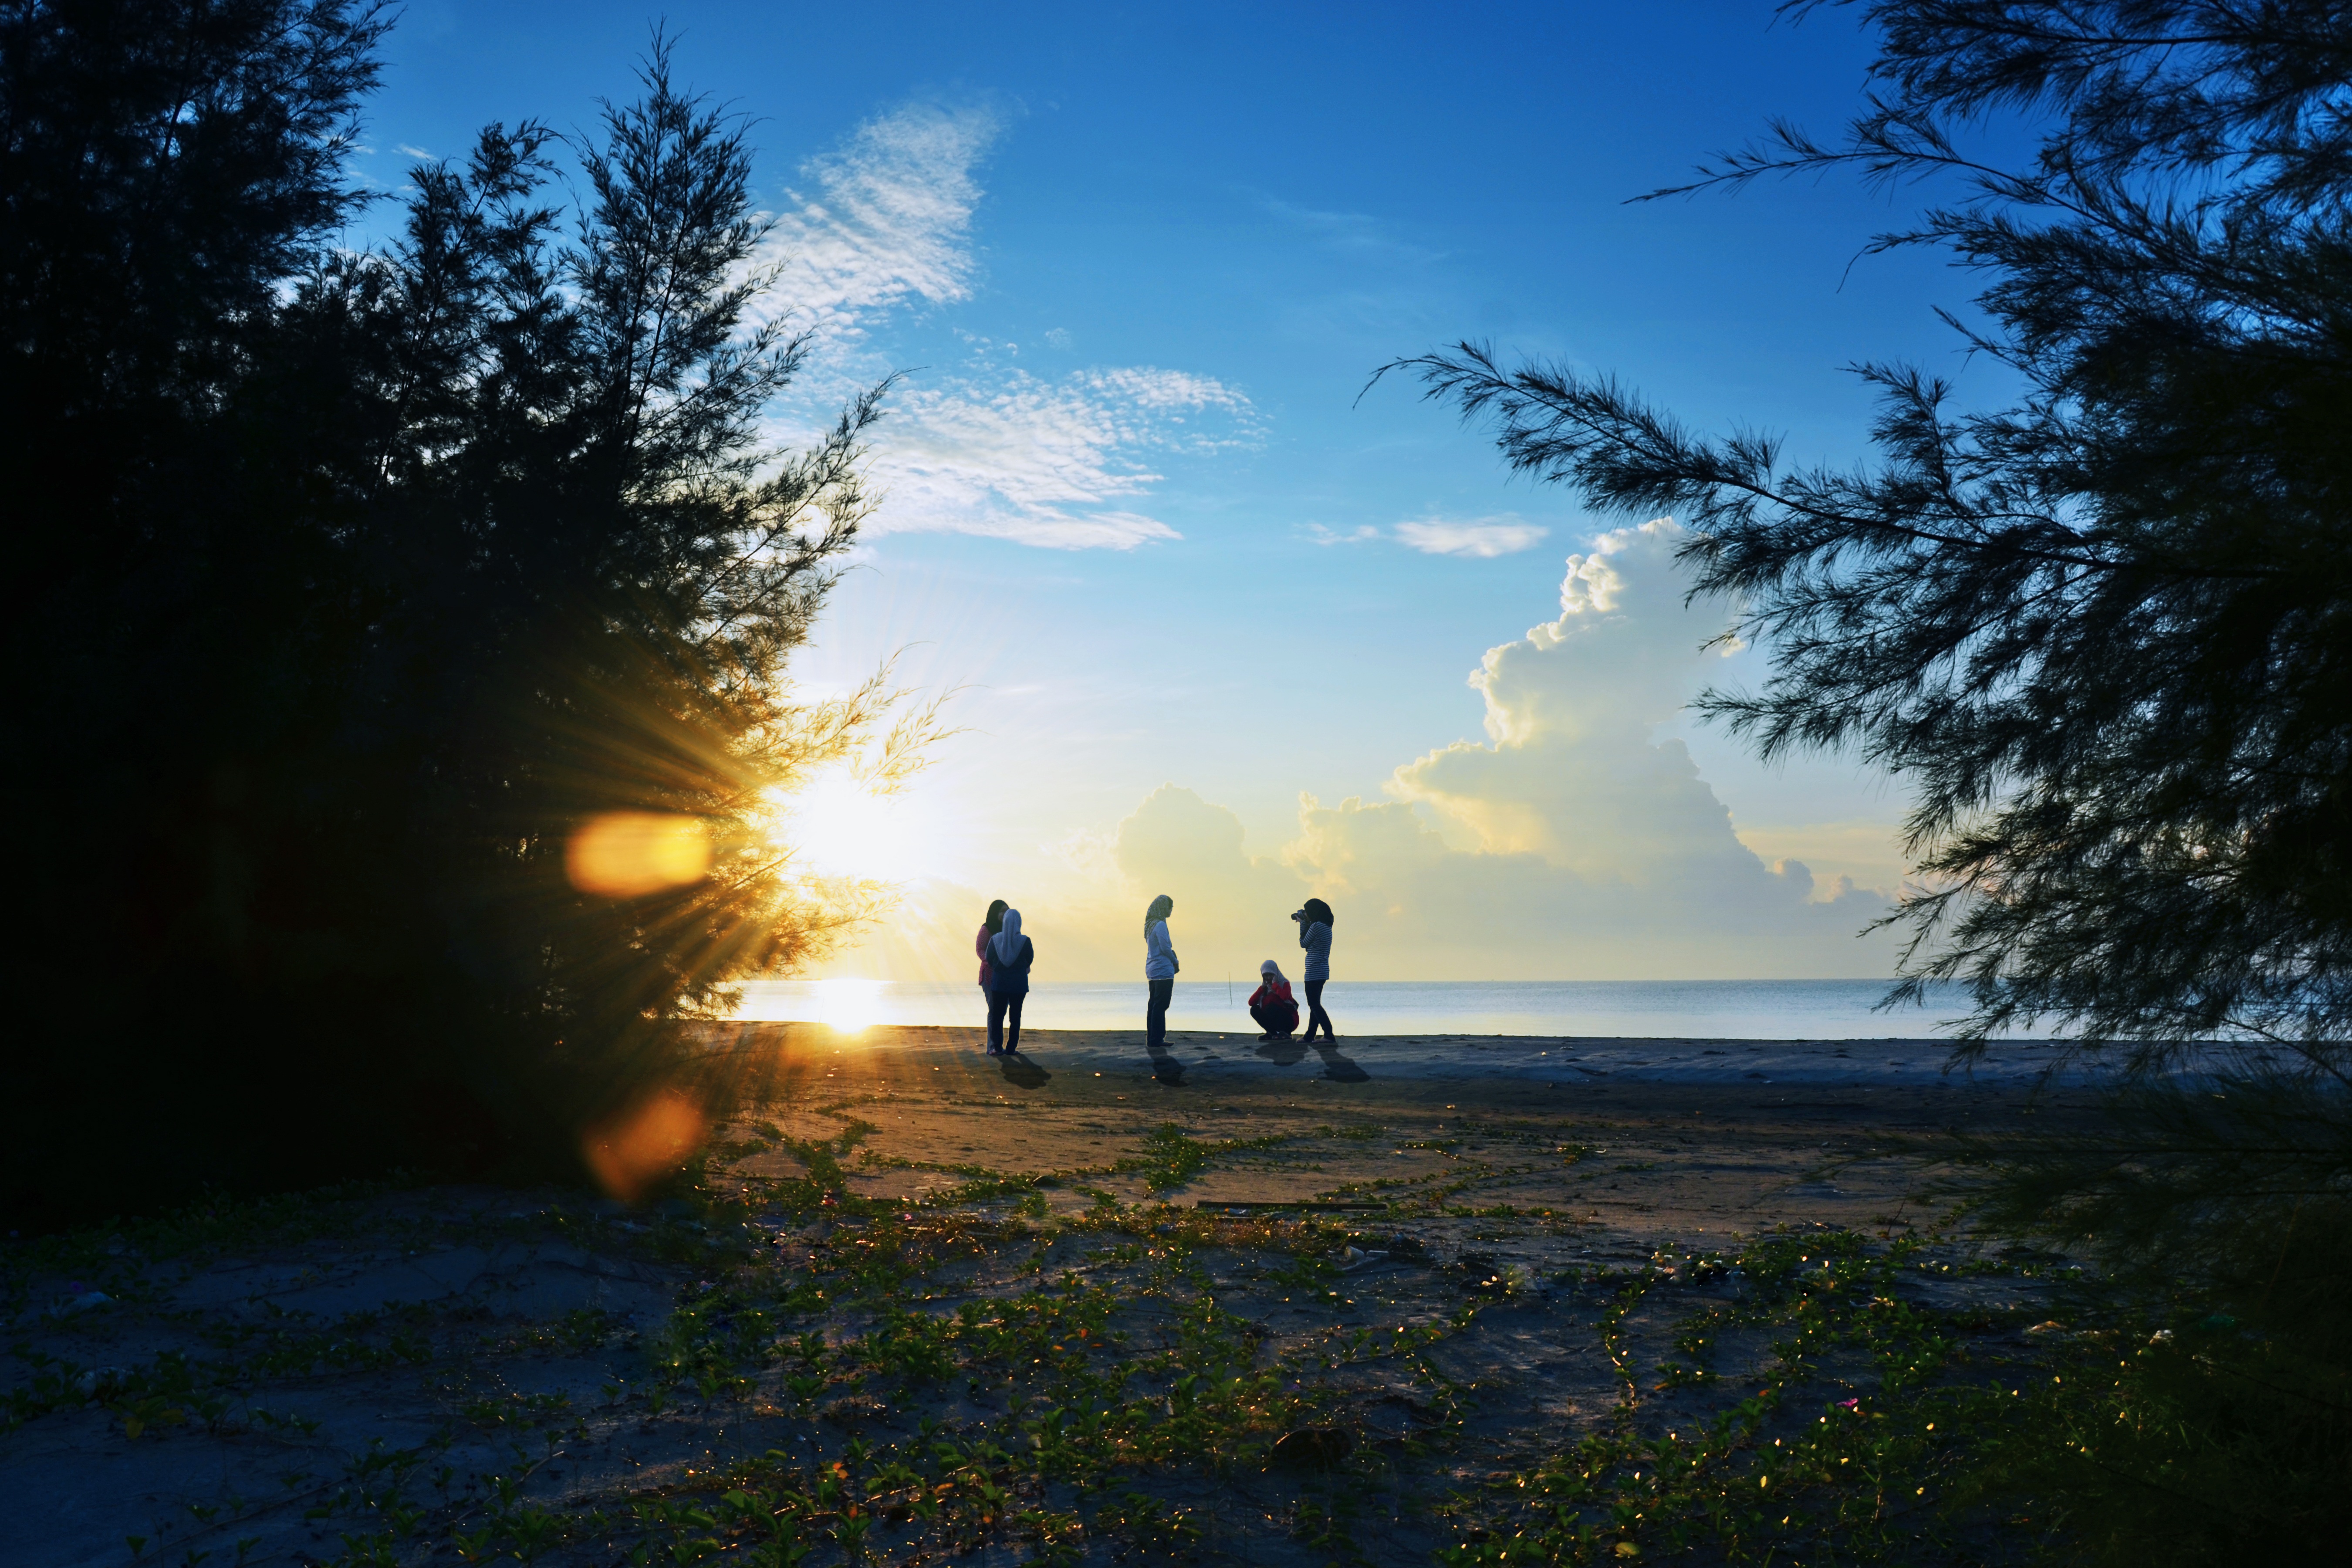
beach, landscape, sea, coast, tree, water, nature, ocean, horizon, silhouette, light, cloud, sky, sun, sunrise, sunset, sunlight, morning, dawn, summer, vacation, travel, dusk, evening, reflection, tropical, peaceful, holiday, yellow, tourism, atmospheric phenomenon